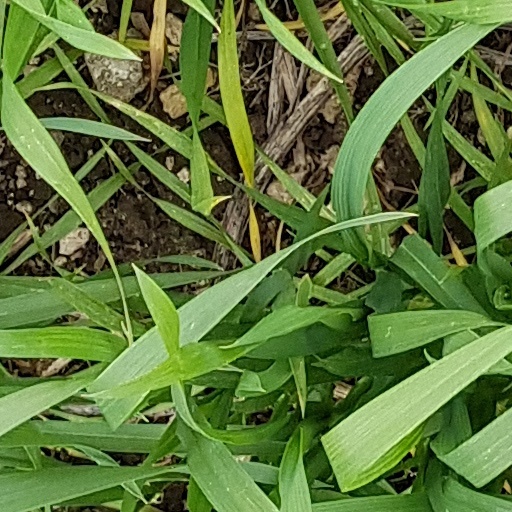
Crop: wheat